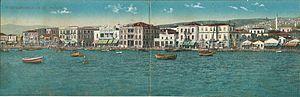
Vue d'ensemble de Salonique (Thessalonique), probablement avant l'incendie de 1917 - (NOTE: La carte appartenait à un militaire français de l'Armée d'Orient qui quitta Salonique mi 1919.)